Adélie penguin

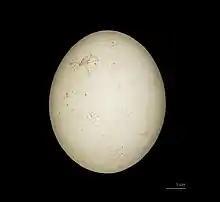
An egg in the Muséum de Toulouse

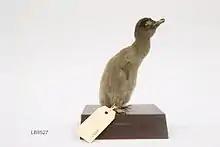
Stuffed chick at

Adélie penguins breed from October to February on shores around the Antarctic continent. Adélies build rough nests of stones. Two eggs are laid; these are incubated for 32 to 34 days by the parents taking turns (shifts typically last for 12 days). The chicks remain in the nest for 22 days before joining crèches. The chicks moult into their juvenile plumage and go out to sea after 50 to 60 days.